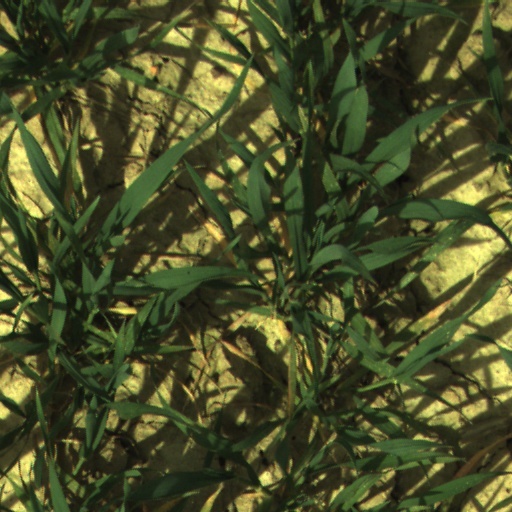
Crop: wheat